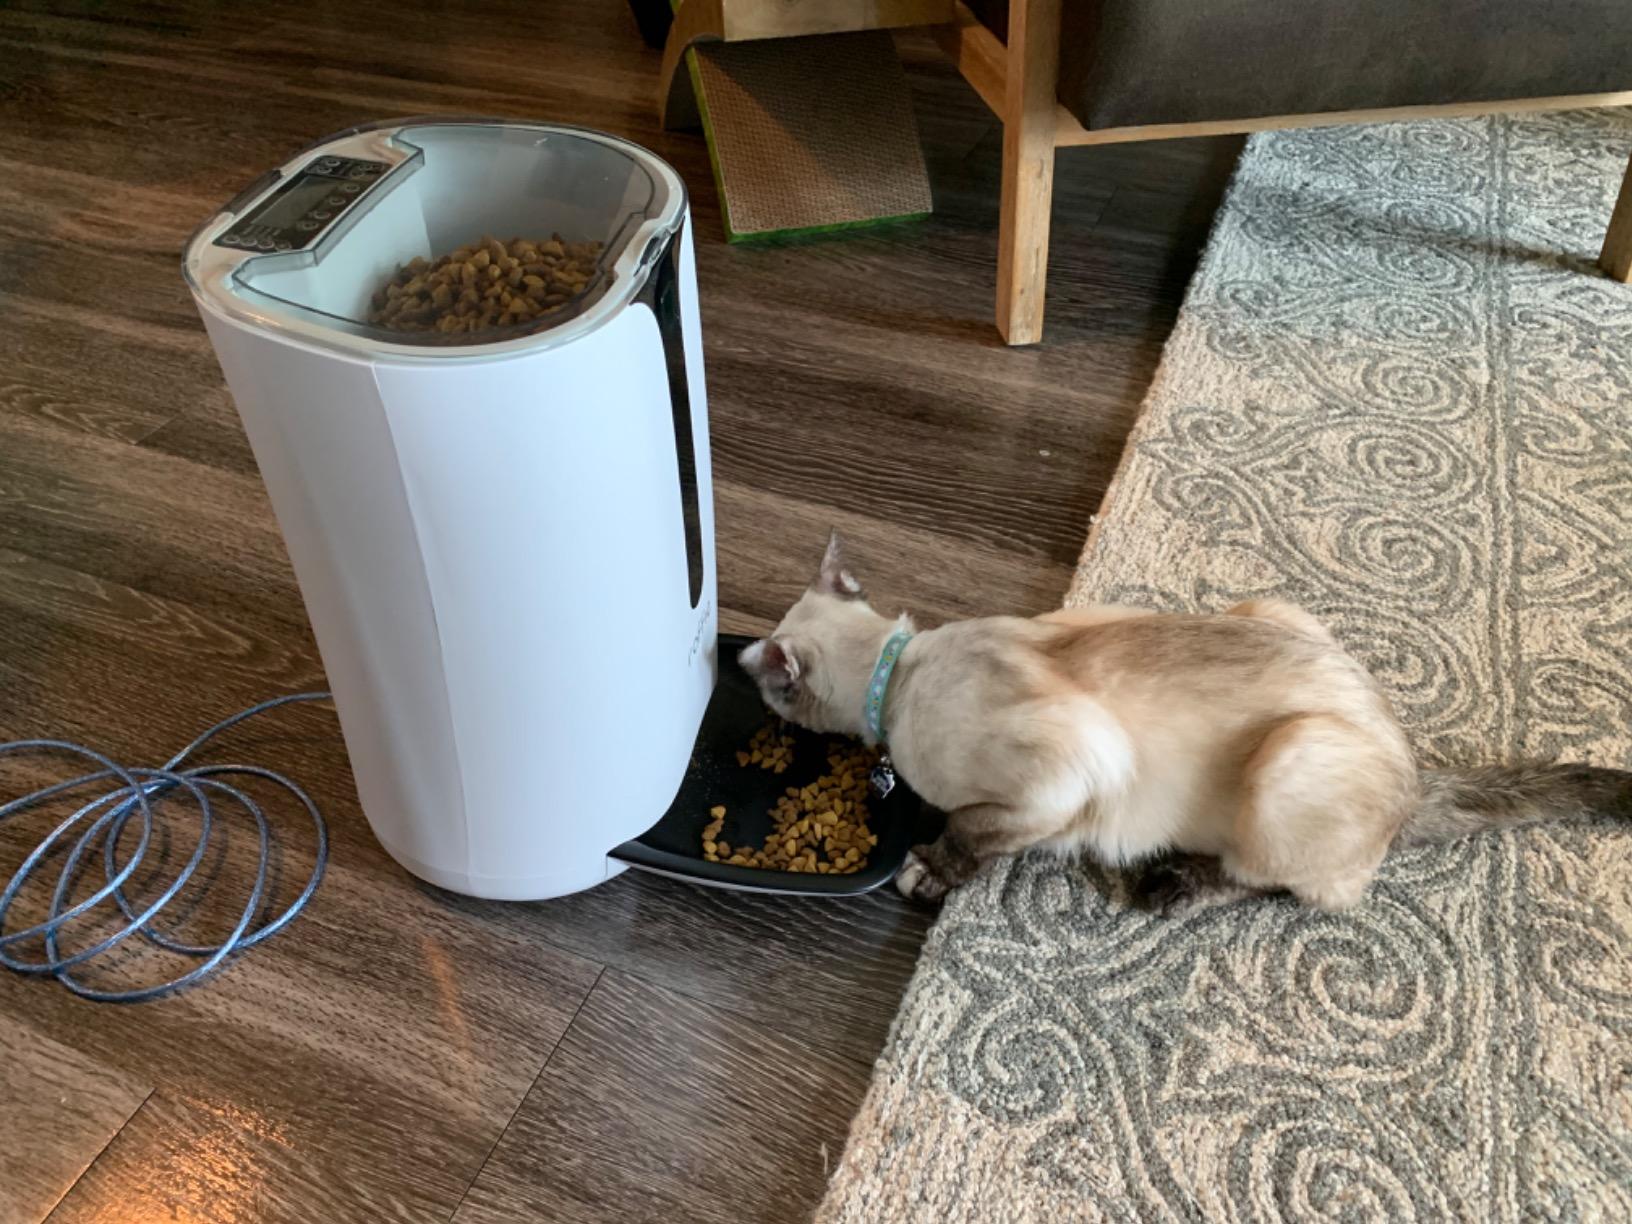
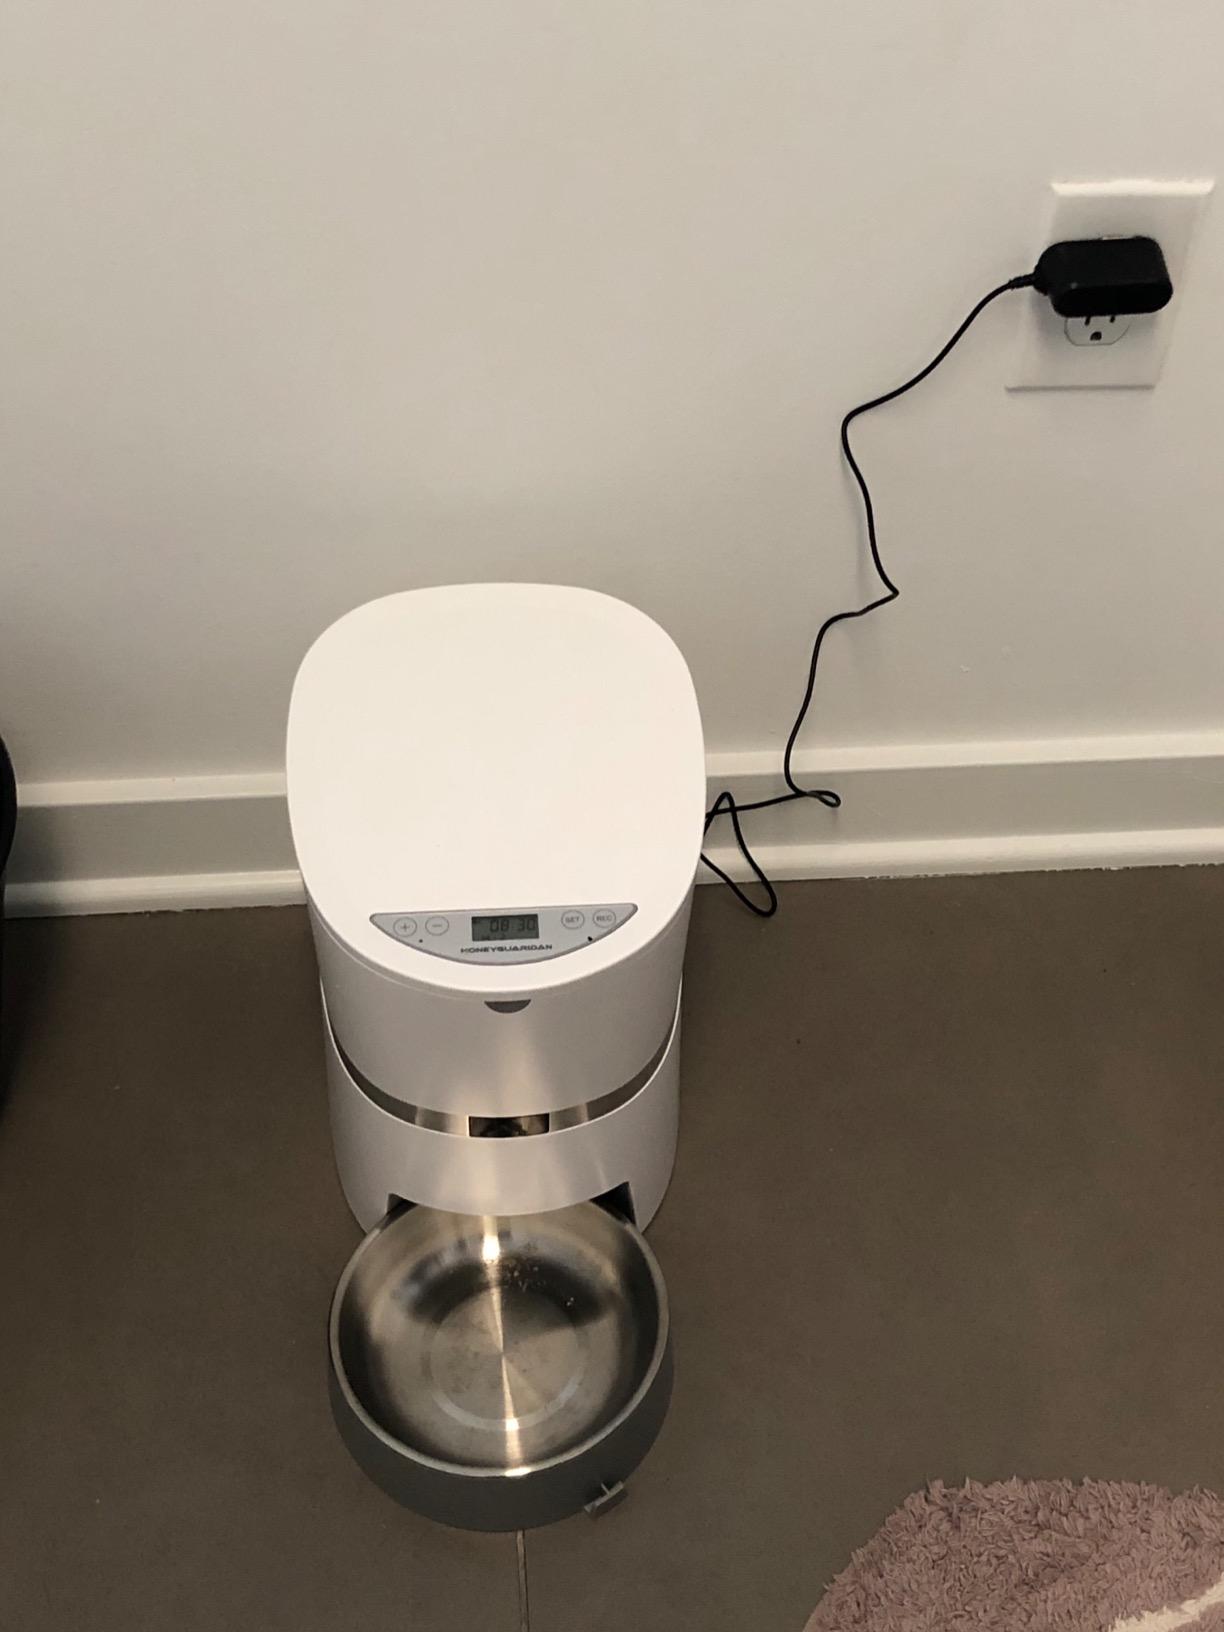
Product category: items_feeder
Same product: no